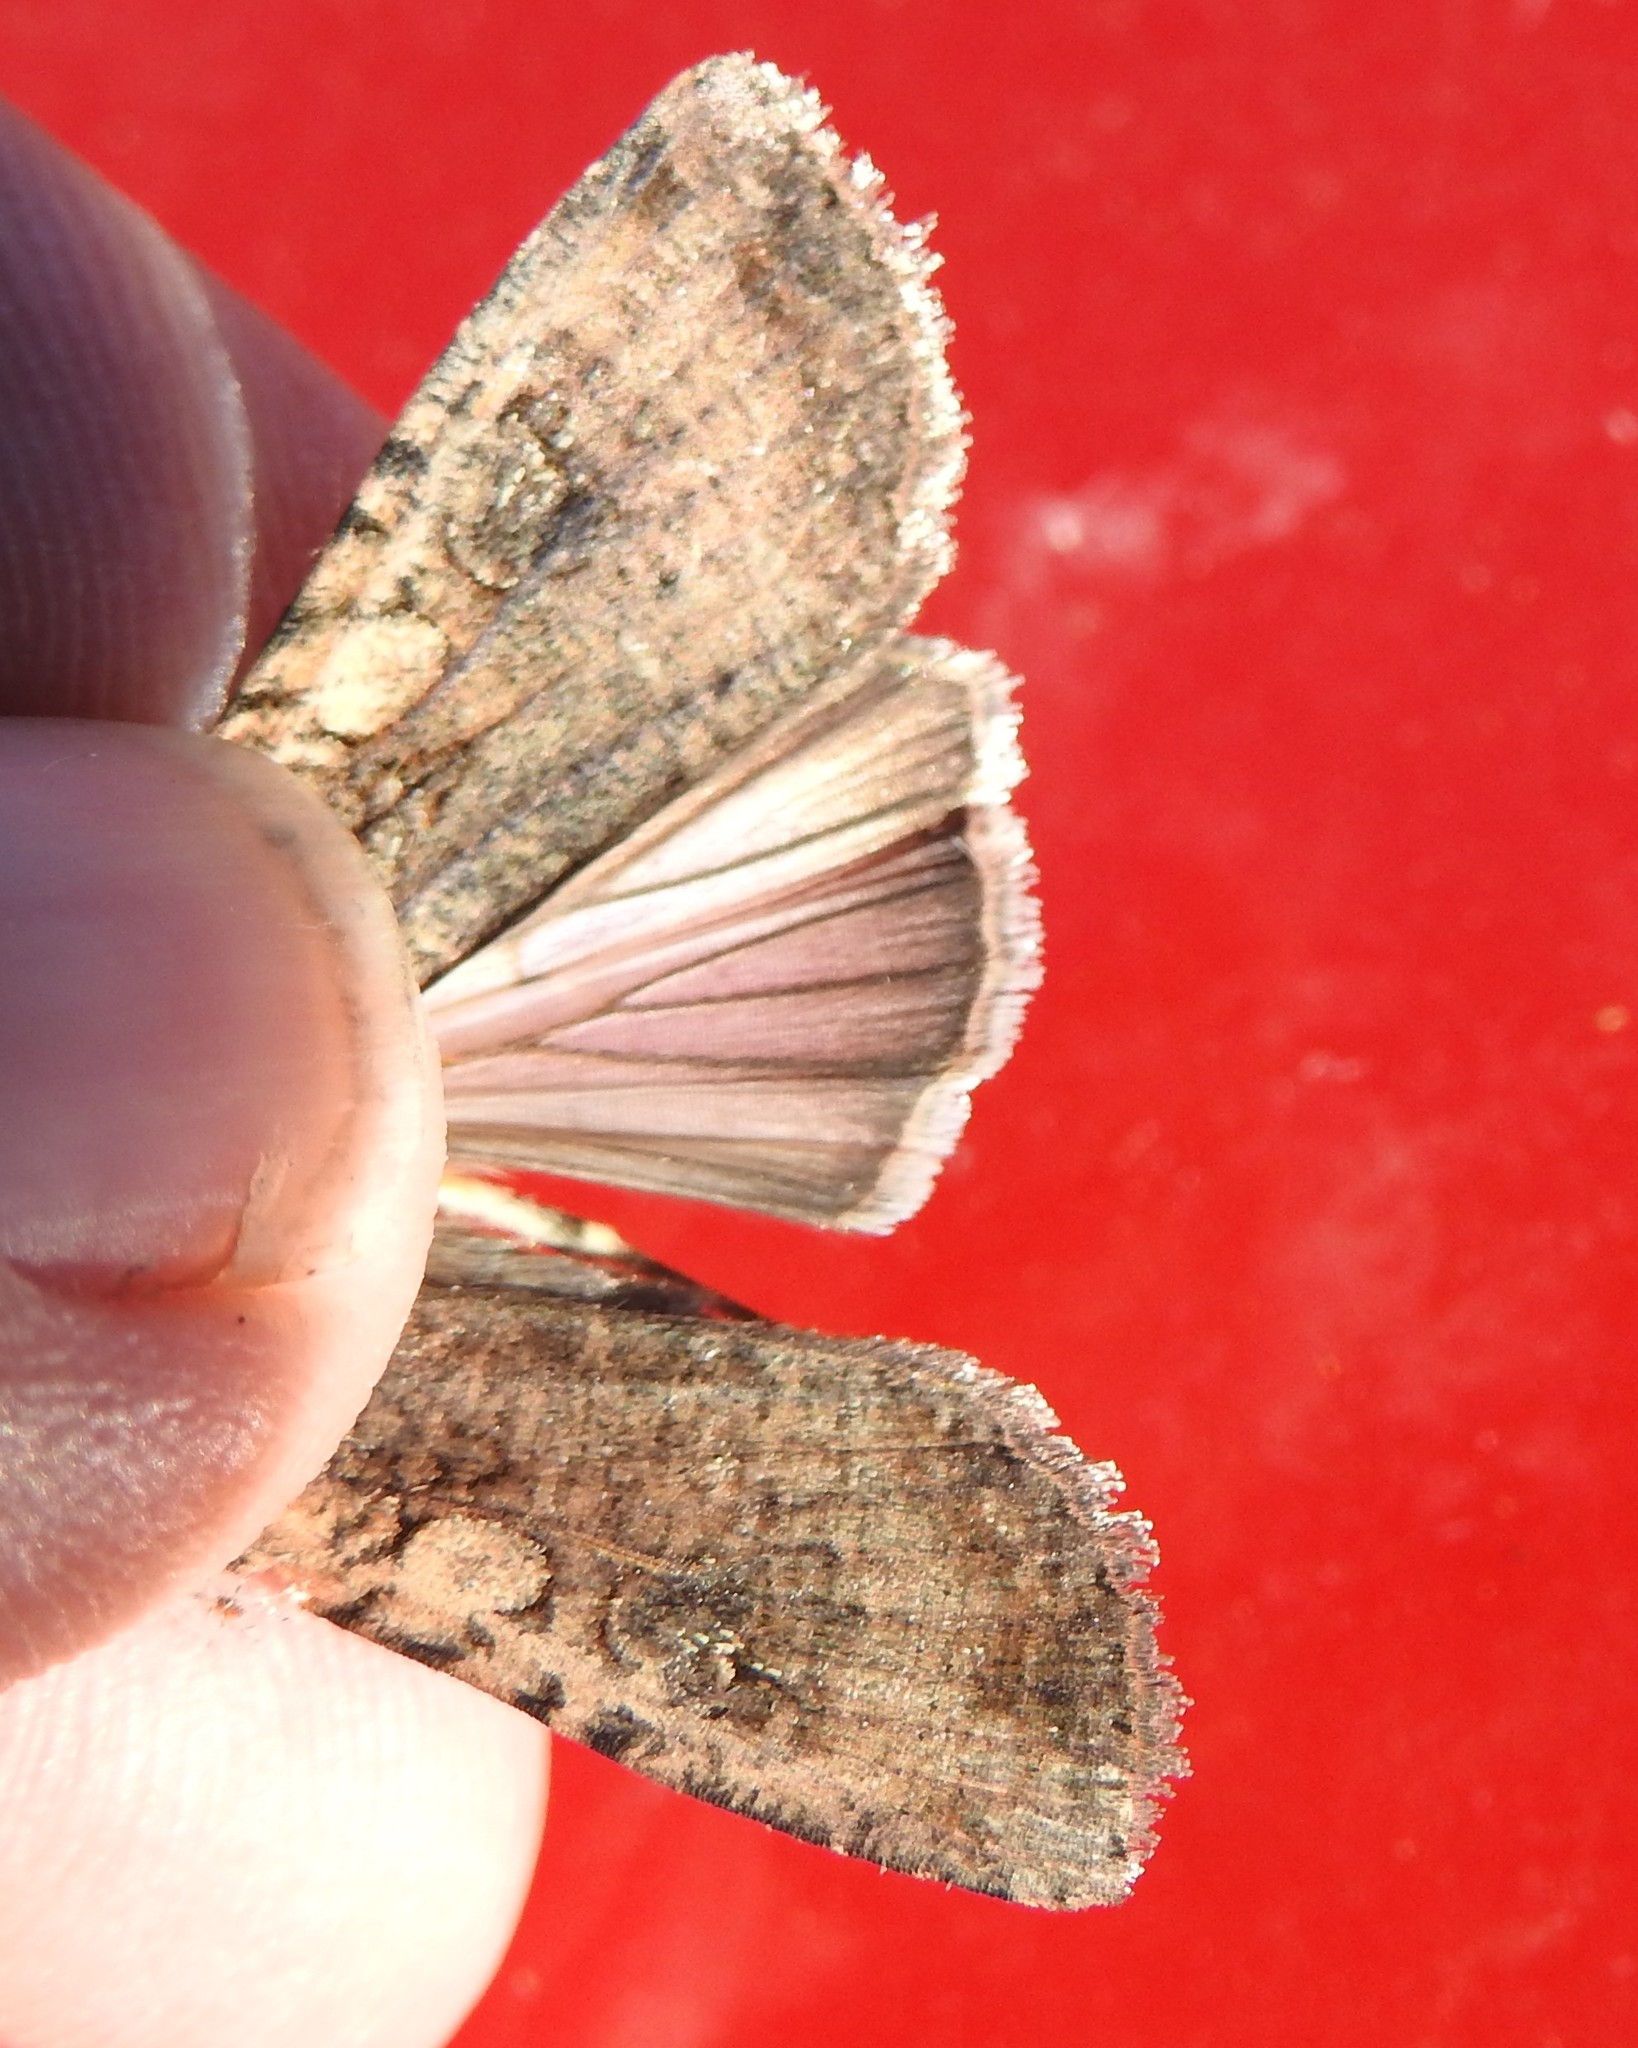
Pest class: cutworms